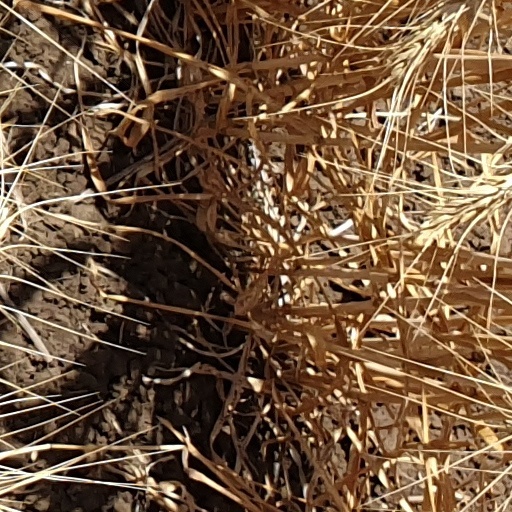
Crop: wheat